University of Manchester

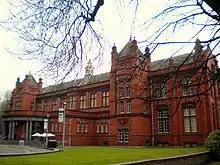
The Whitworth Art Gallery

The University of Manchester Library is the largest non-legal deposit library in the UK and the third-largest academic library after those of Oxford and Cambridge. It has the largest collection of electronic resources of any library in the UK.